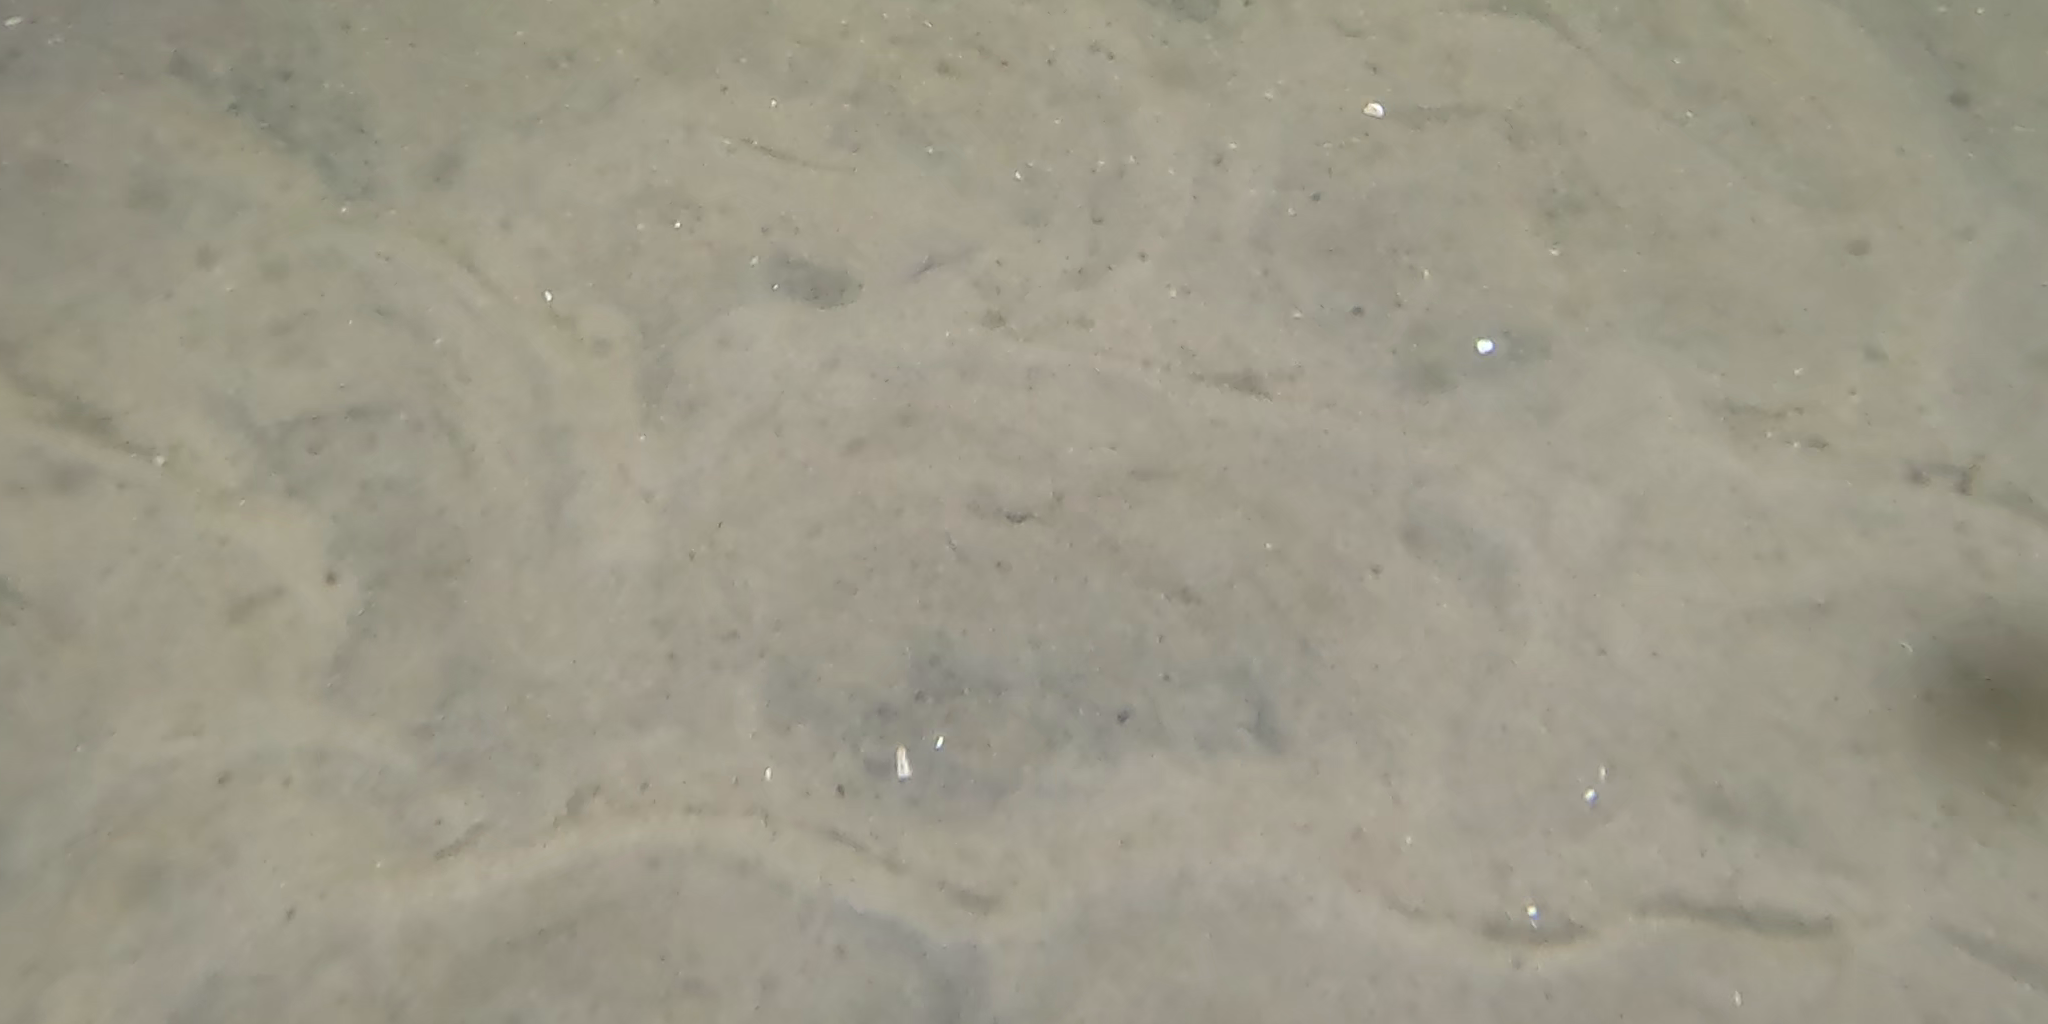
Seabed habitat: sand